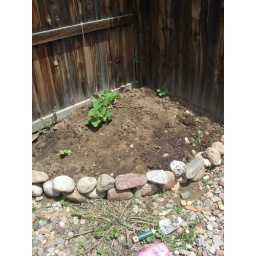
befor they got fried I think im turning this into a flower bed in the back corner.